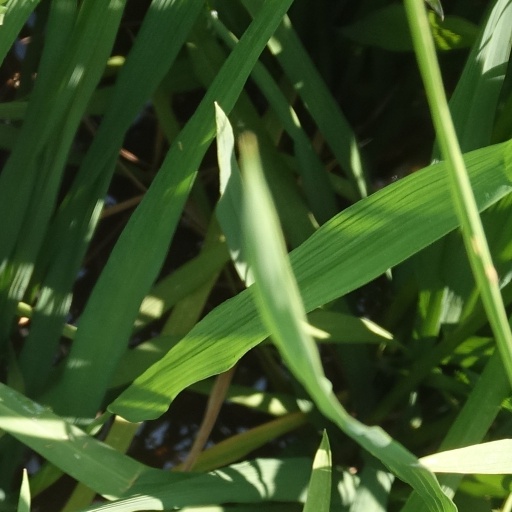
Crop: rice